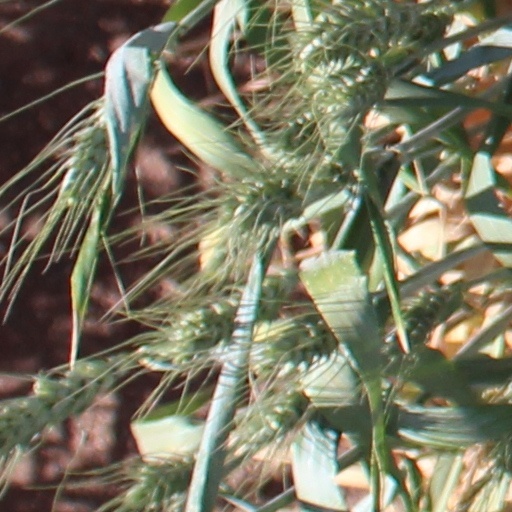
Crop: wheat